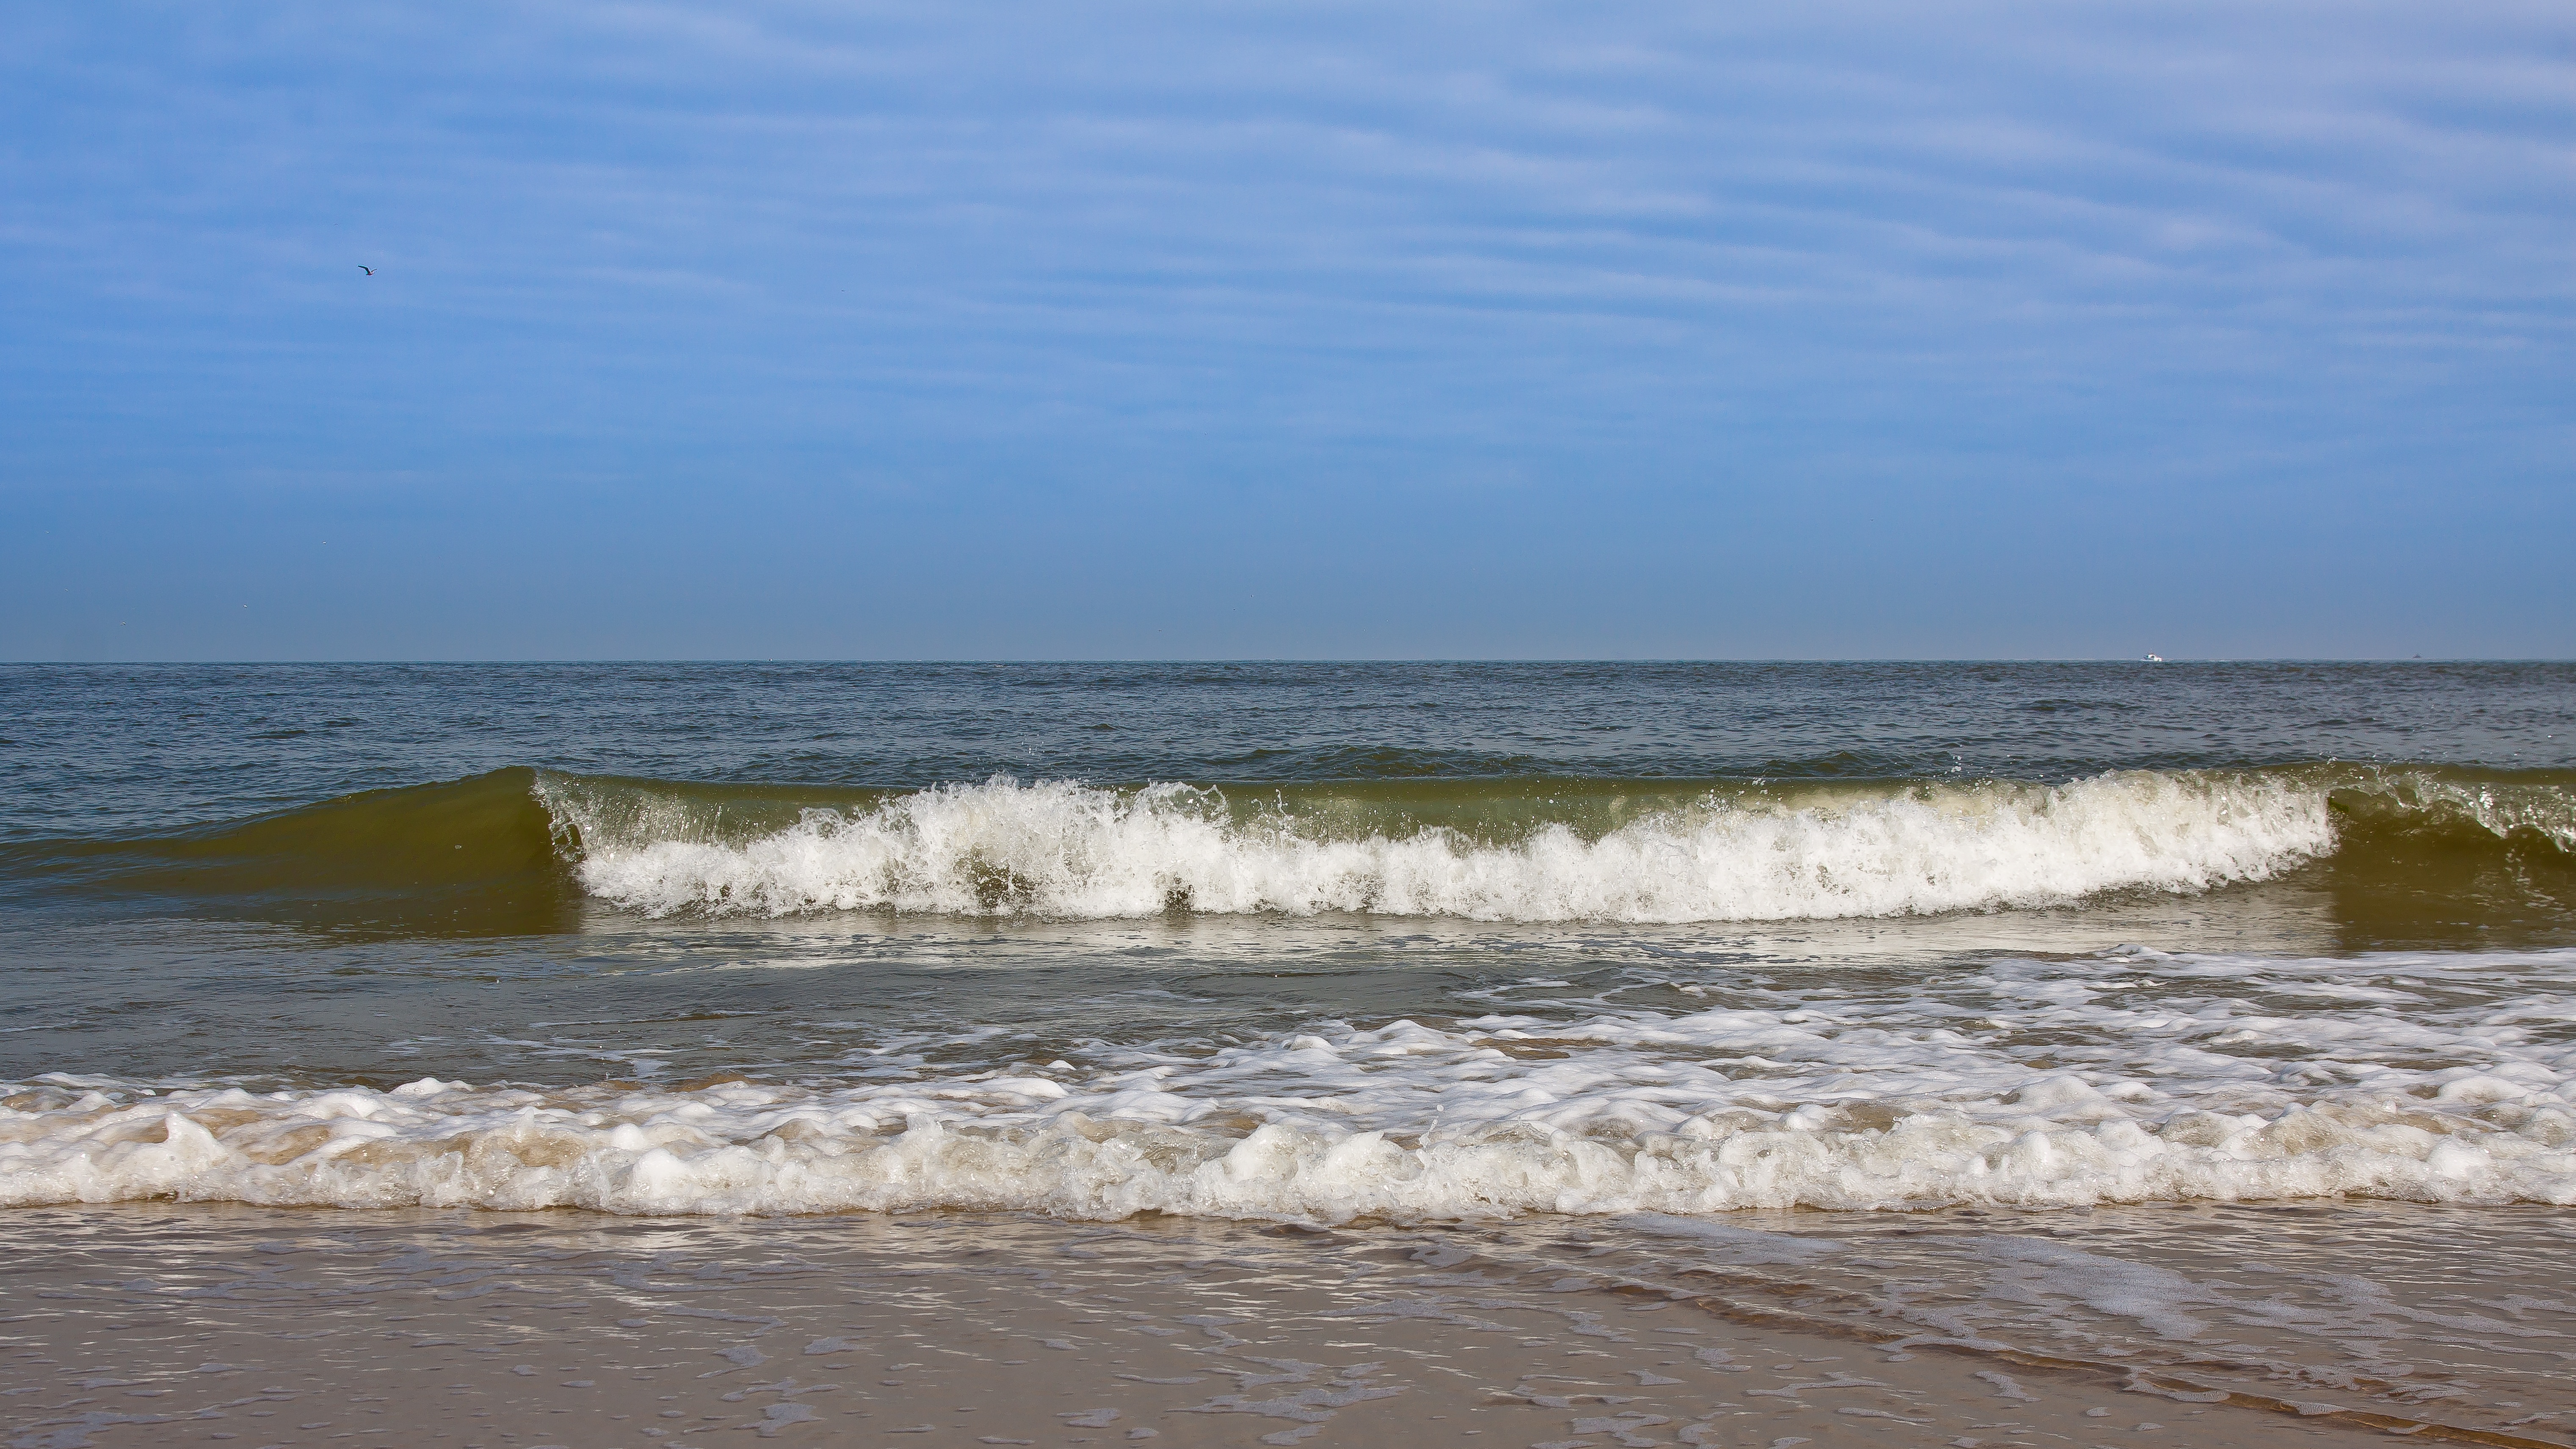
beach, sea, coast, water, sand, ocean, horizon, light, sky, sun, shore, wave, lake, summer, foam, swim, surf, bay, blue, body of water, clouds, north sea, cape, beach water, ebb, beautiful beaches, mudflat, wind wave